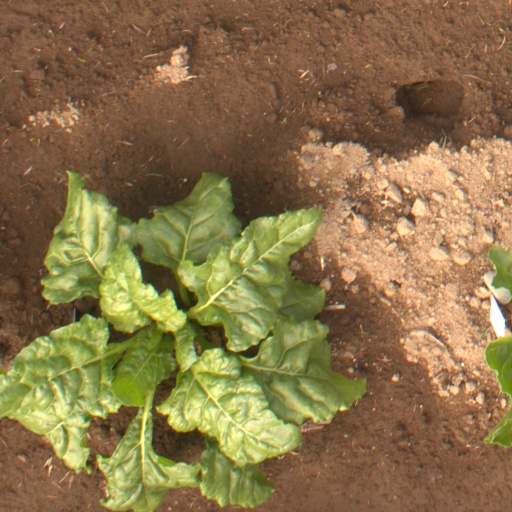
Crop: sugar beet